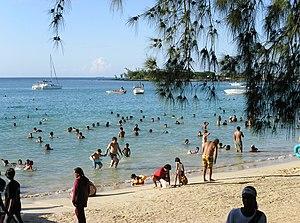
Pereybère est le nom de la partie Est au-delà du littoral de Grand Baie au nord de l'île Maurice. Son nom provient de celui de son propriétaire, Charles Pereybère, qui acquiert les terrains en 1845, représentant un tiers du littoral entre Grand Baie et le littoral de la baie de Pereybère.